Rick Ware Racing

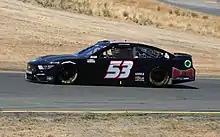
Garrett Smithley in the No. 53 at Sonoma Raceway in 2021

Cody Ware returned to the No. 51 car full-time in 2025. After finishing 25th at the 2025 Daytona 500, the No. 51 team was docked 10 driver and owner points for improperly securing the car's ballasts. On February 20, Arby's signed a deal to sponsor the No. 51 car for 12 races. Harrison Burton drove the No. 51 car at the 2025 NASCAR All-Star Race, as his win with Wood Brothers Racing at the 2024 Daytona summer race qualified him for the exhibition race. Burton finished 20th out of 23 participants.